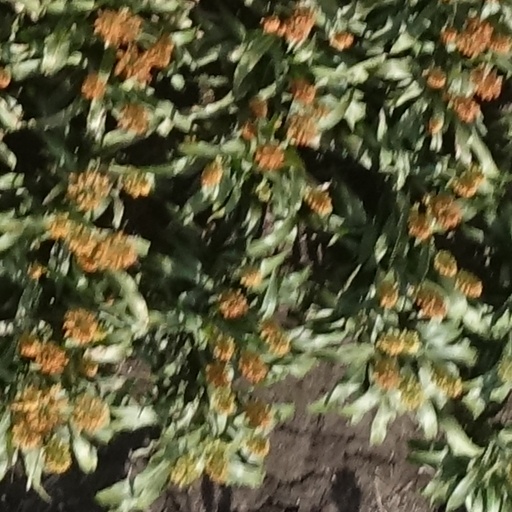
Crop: sorghum